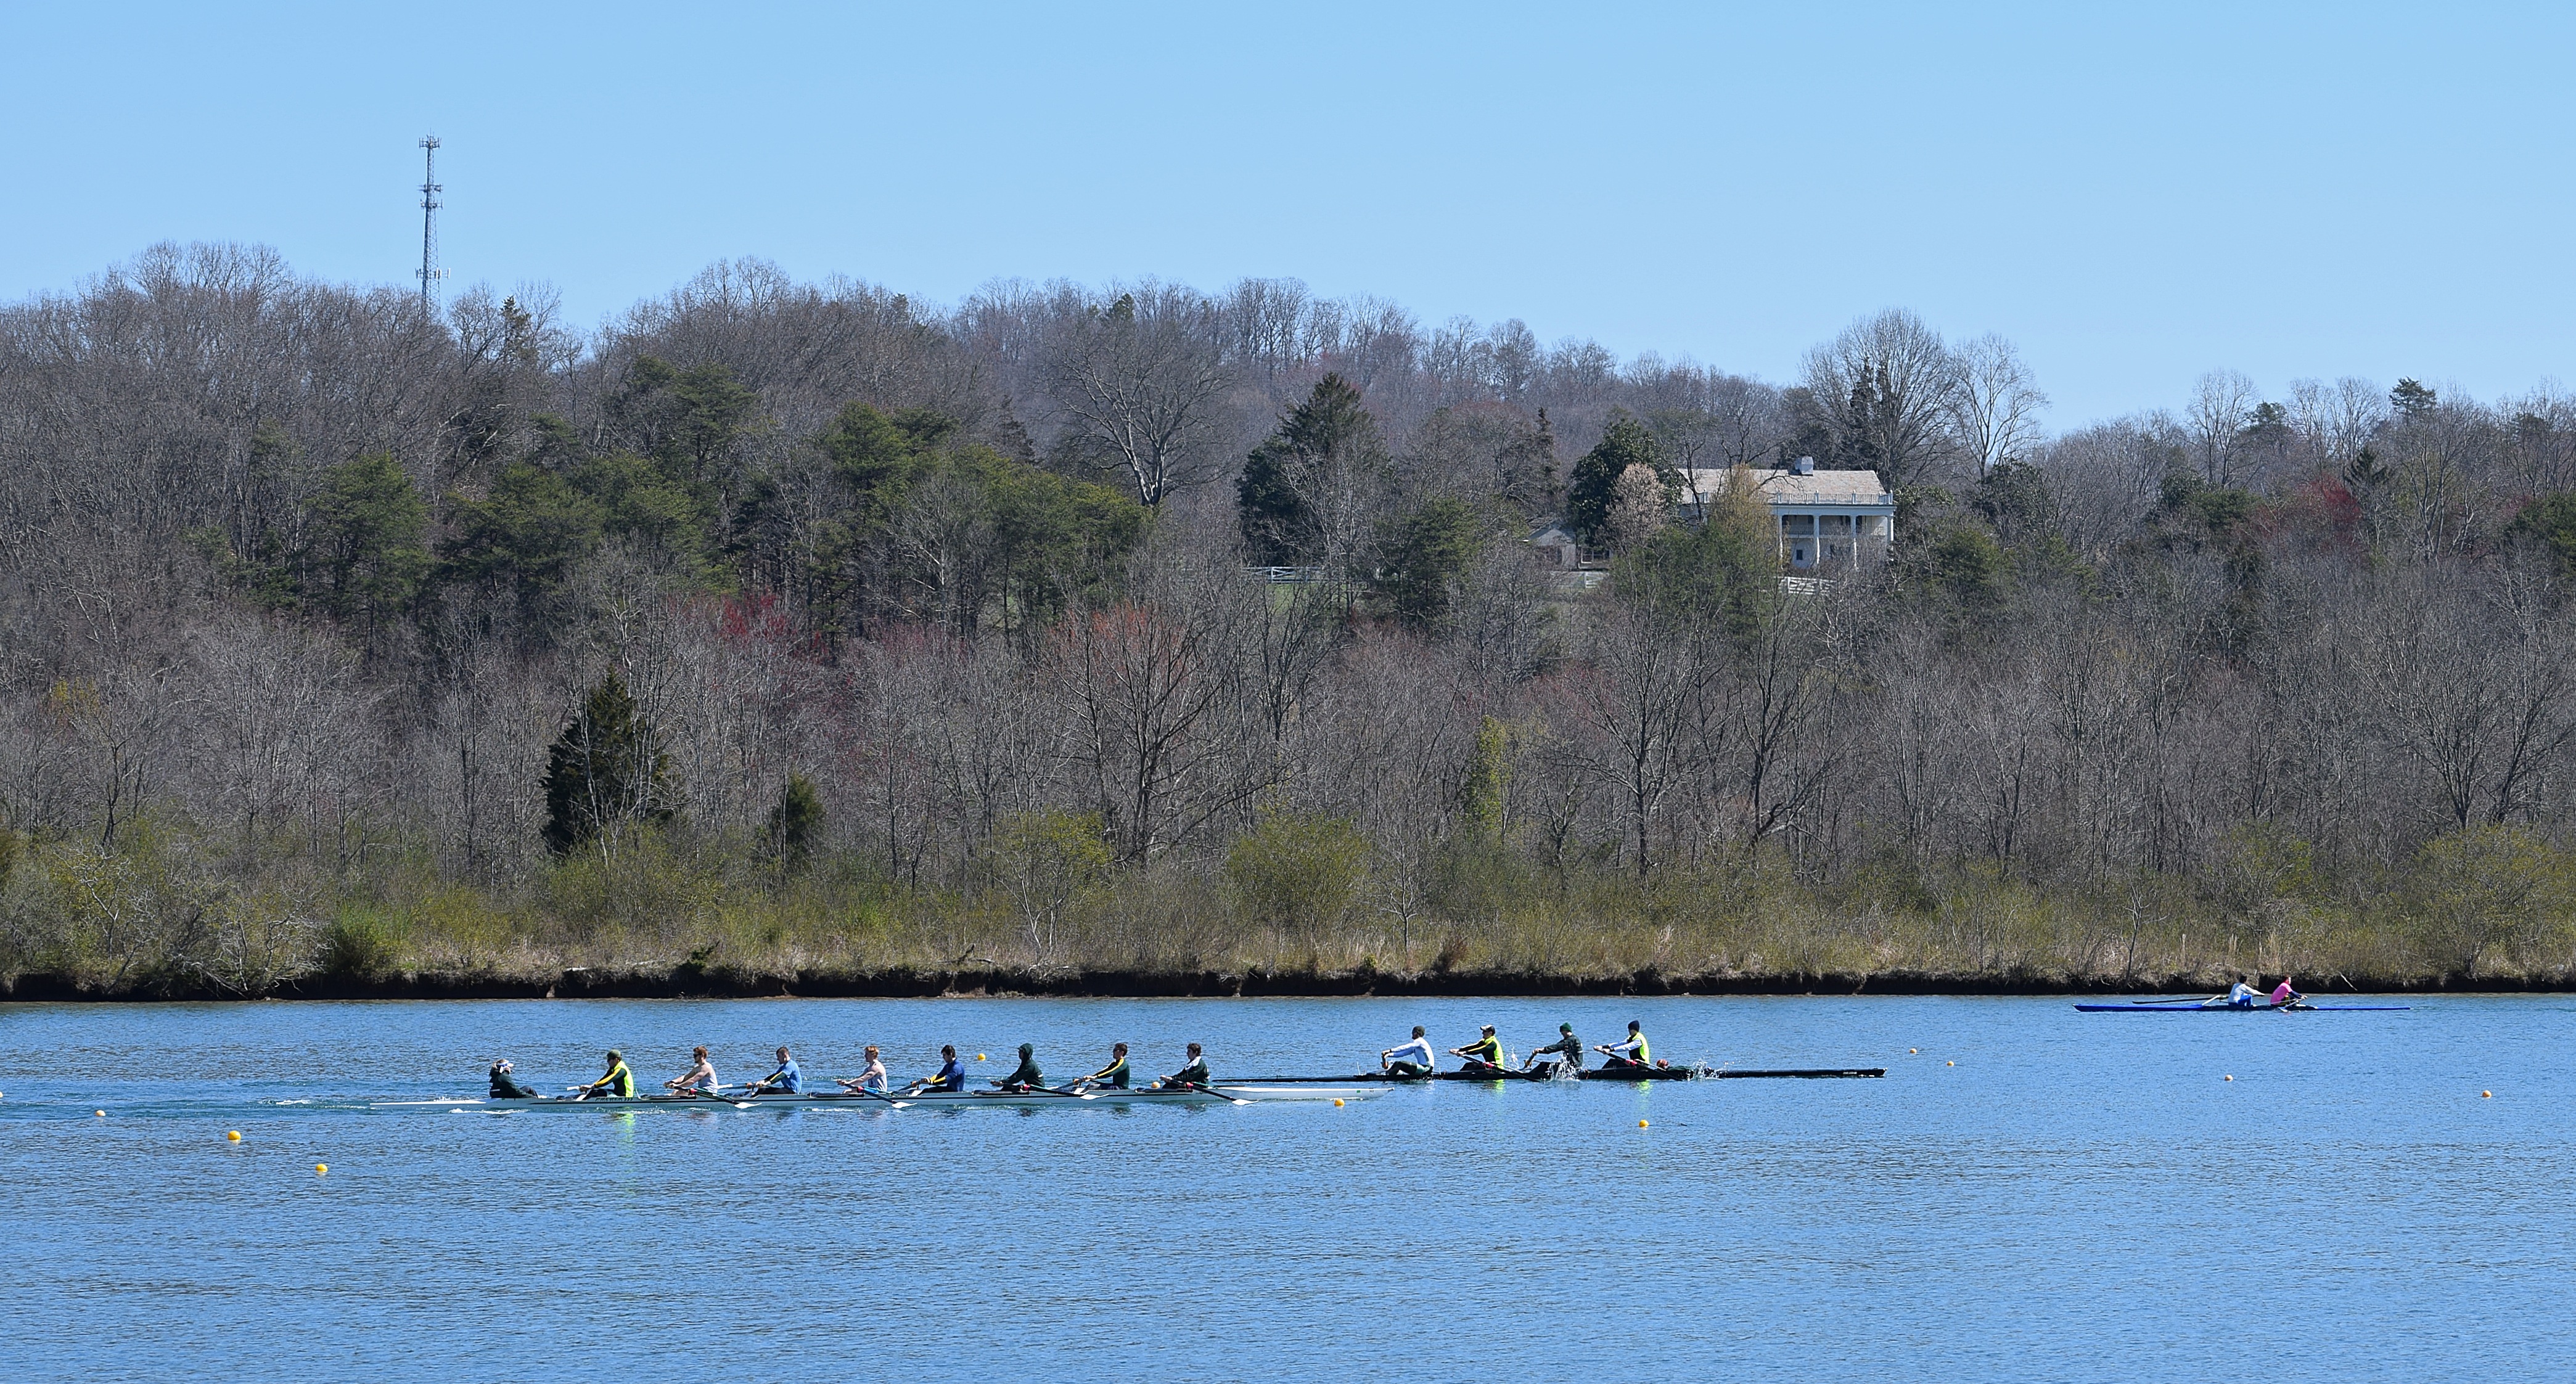
marsh, wilderness, sport, boat, house, lake, river, vehicle, bay, reservoir, men, background, boating, wetland, rowing, water bird, tennessee, scull rowing, clinch river, melton lake, mens scull rowing